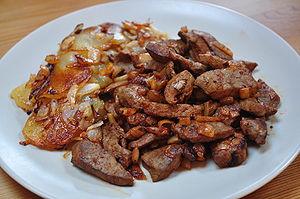
Le foie est une viande comestible qui fait partie des abats. Bien qu'il soit recommandé de la consommer cuite pour éviter la toxocarose, certaines cuisines offrent des mets à base de foie cru.